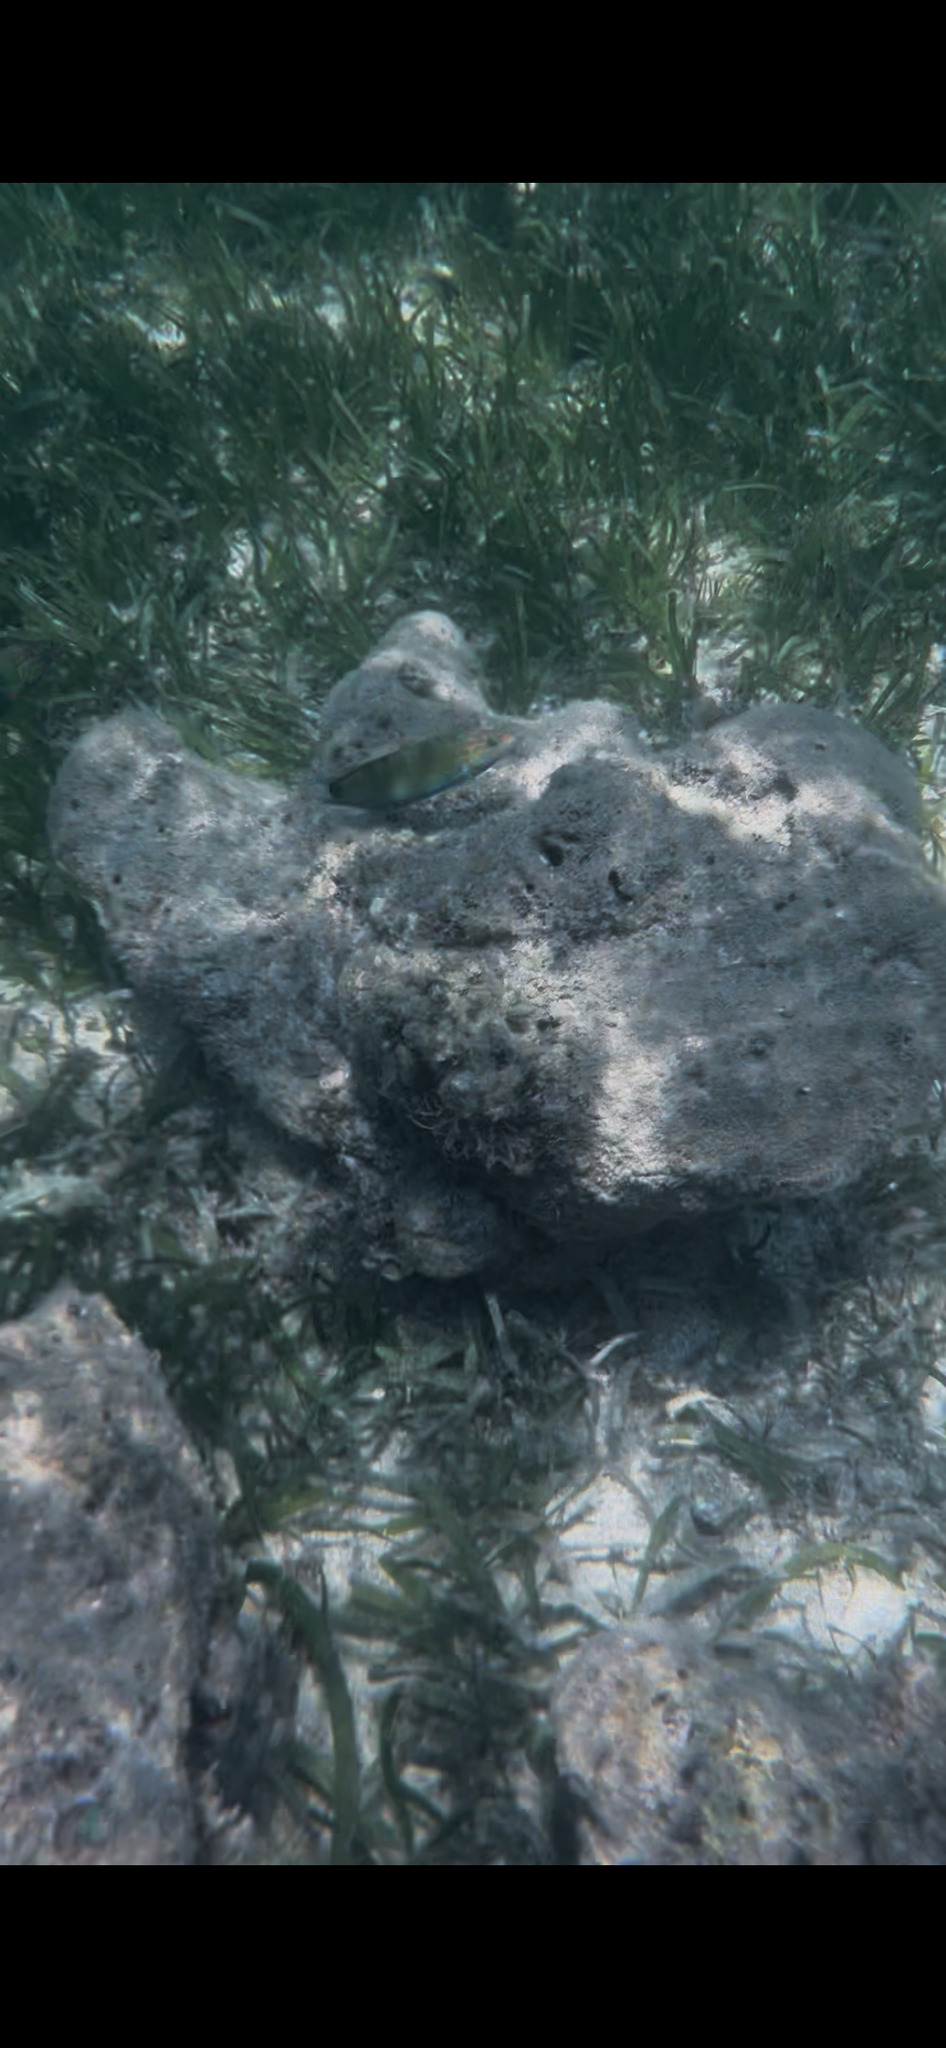
Thalassoma lunare (Moon Wrasse)